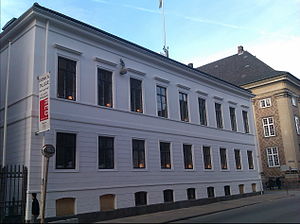
A.N. Hansens Palæ
A.N. Hansens Palæ